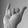
ASL letter: Y